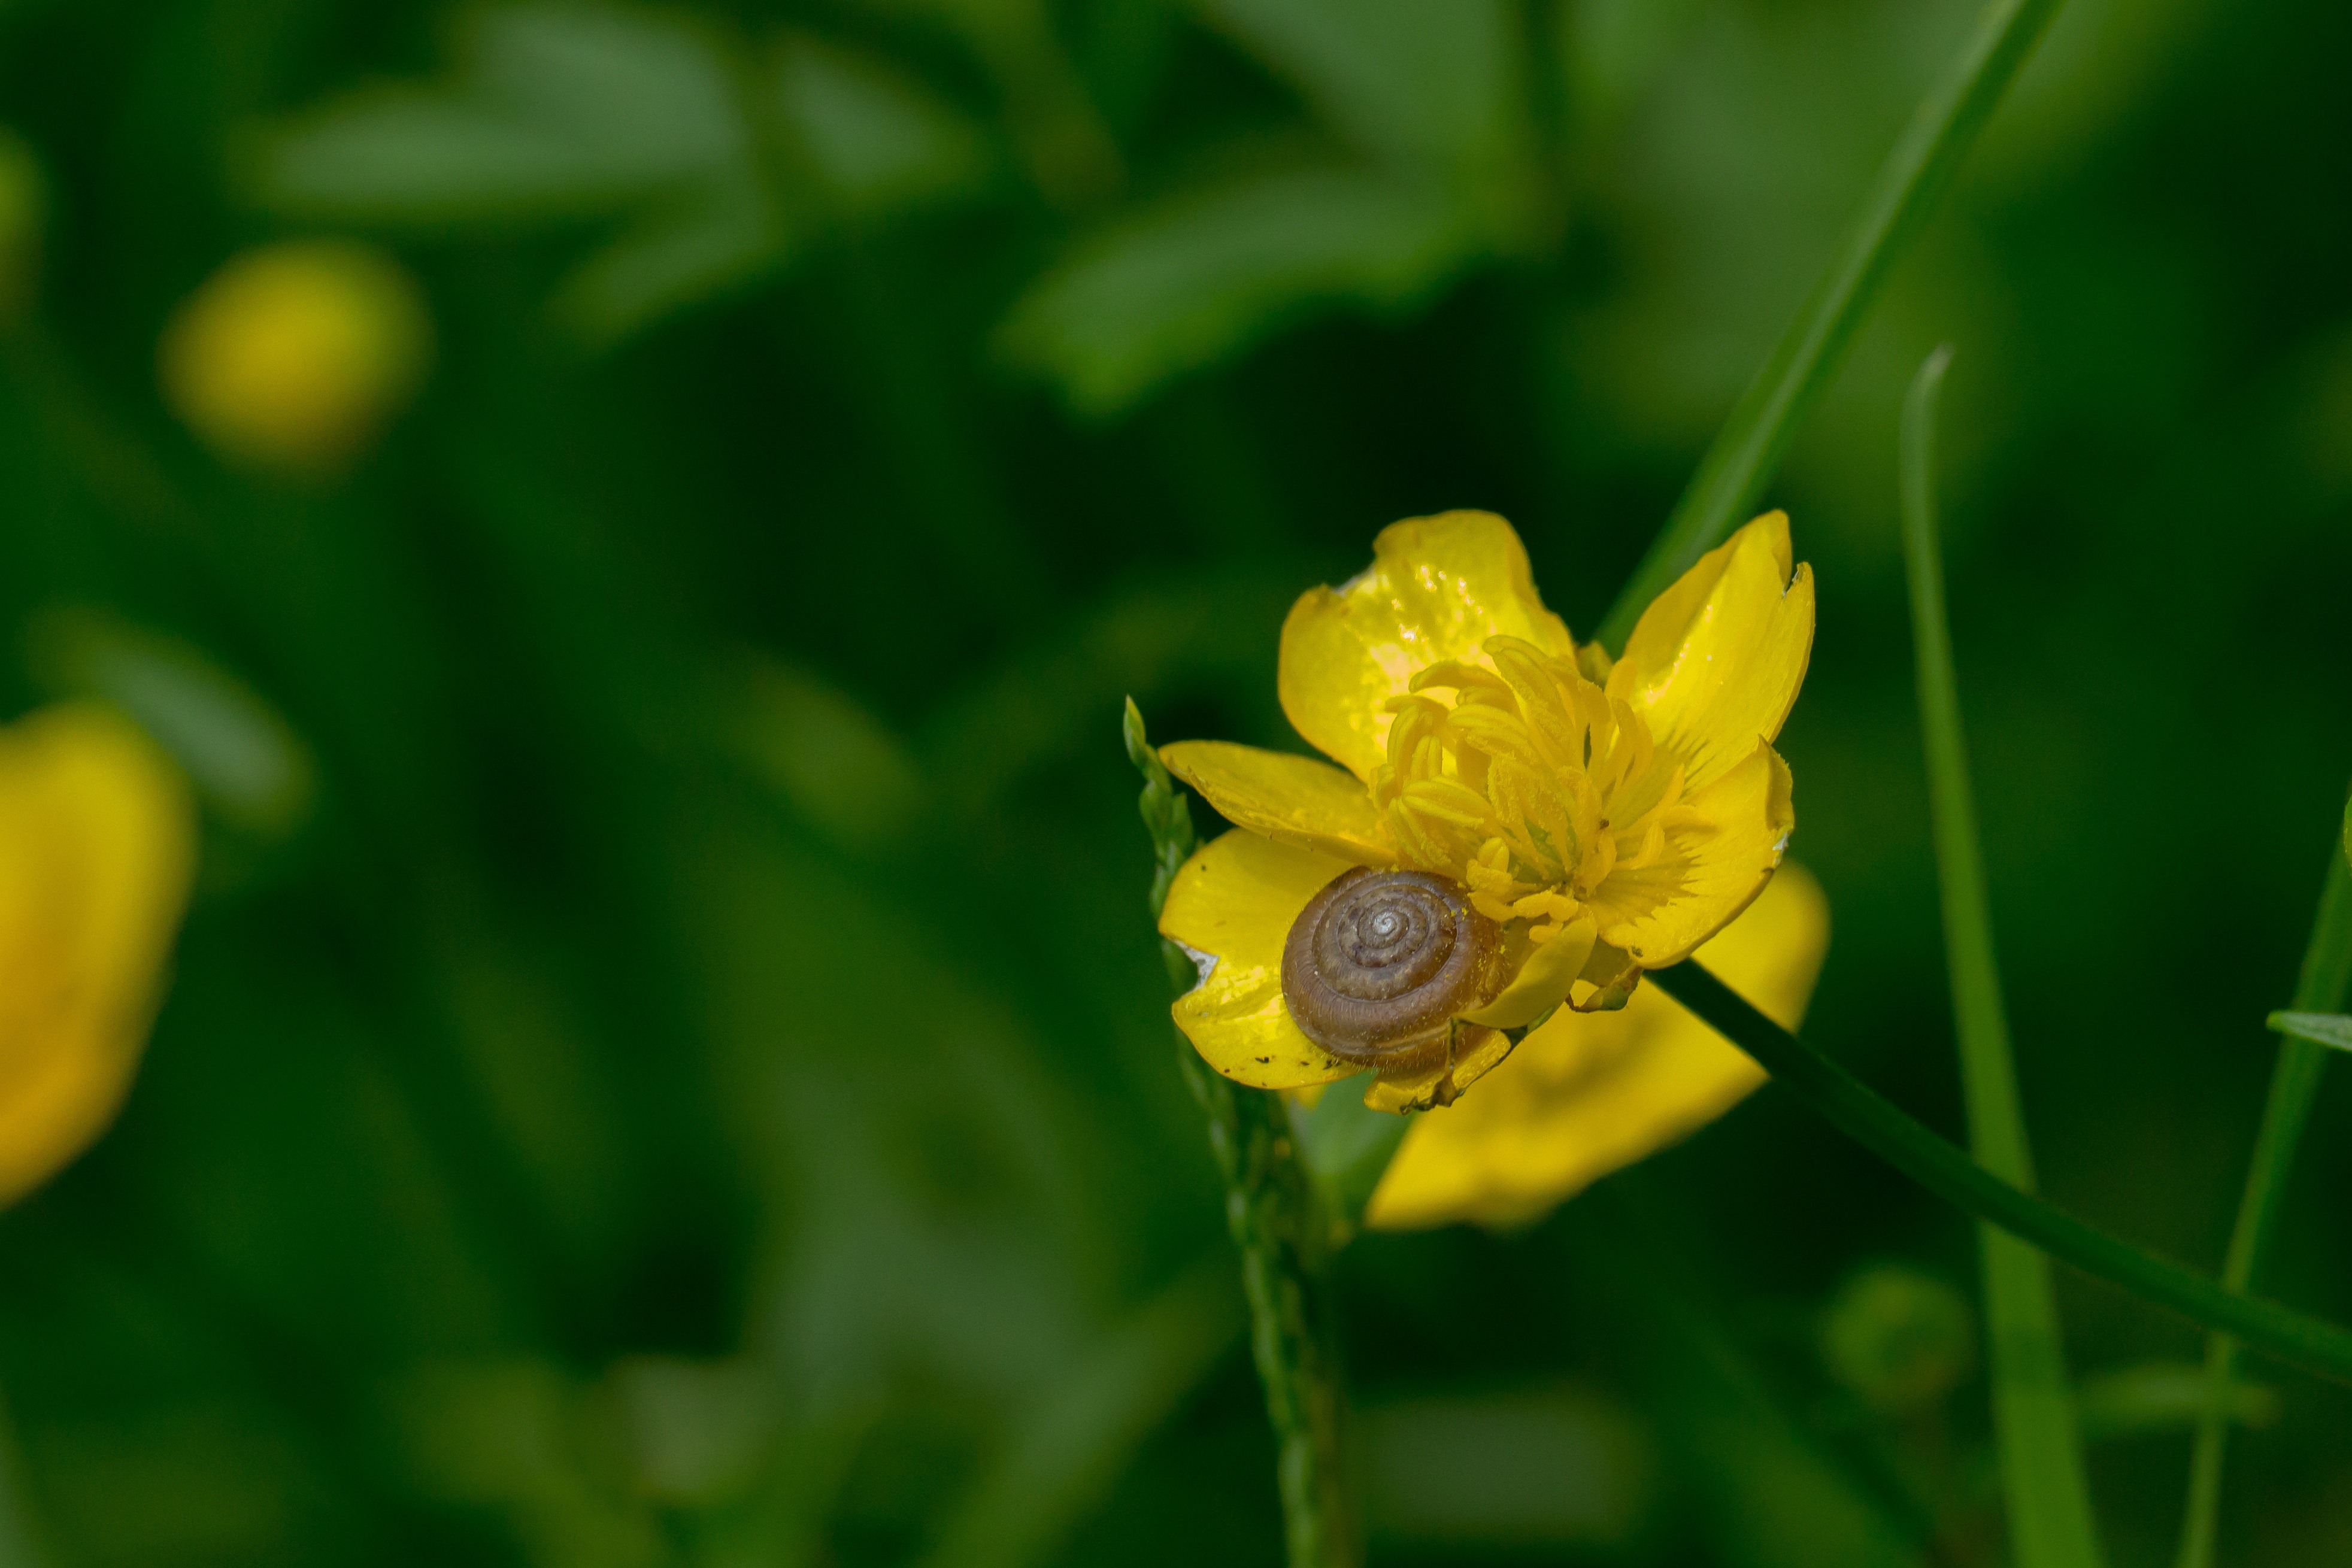
nature, blossom, plant, photography, meadow, sunlight, flower, petal, bloom, green, macro, yellow, close, flora, wildflower, close up, mollusk, snail, buttercup, macro photography, summer meadow, flowering plant, plant stem, land plant